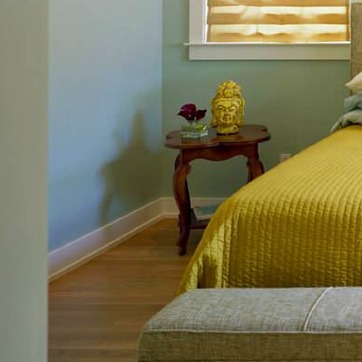
Material: wood